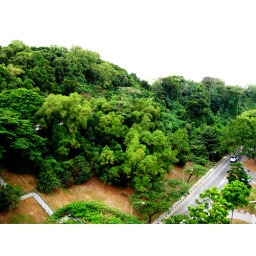
the road below the bridge